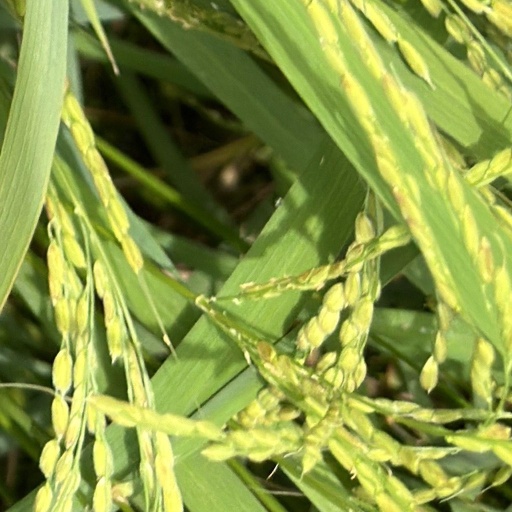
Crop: rice